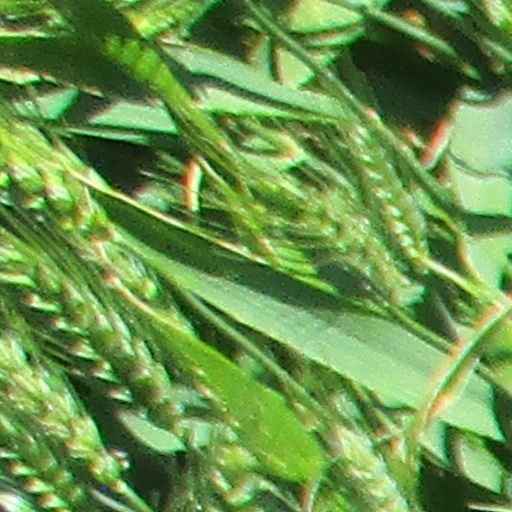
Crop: wheat